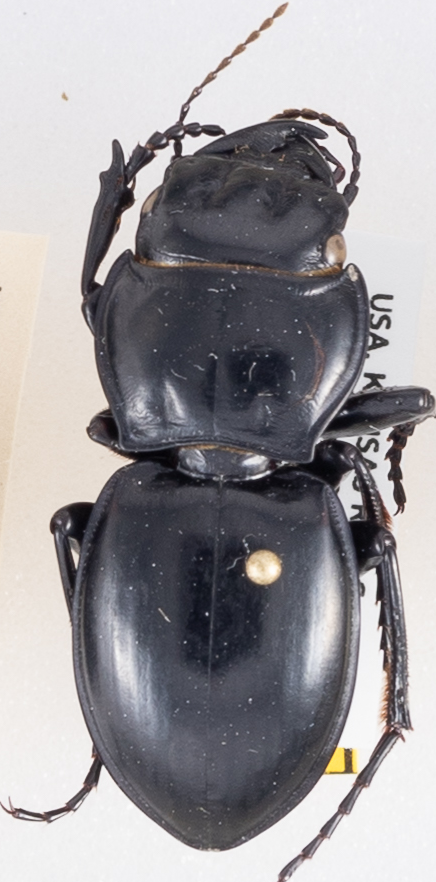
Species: Pasimachus californicus
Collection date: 2019-07-15
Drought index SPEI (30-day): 1.69
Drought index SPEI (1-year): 2.01
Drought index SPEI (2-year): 0.728